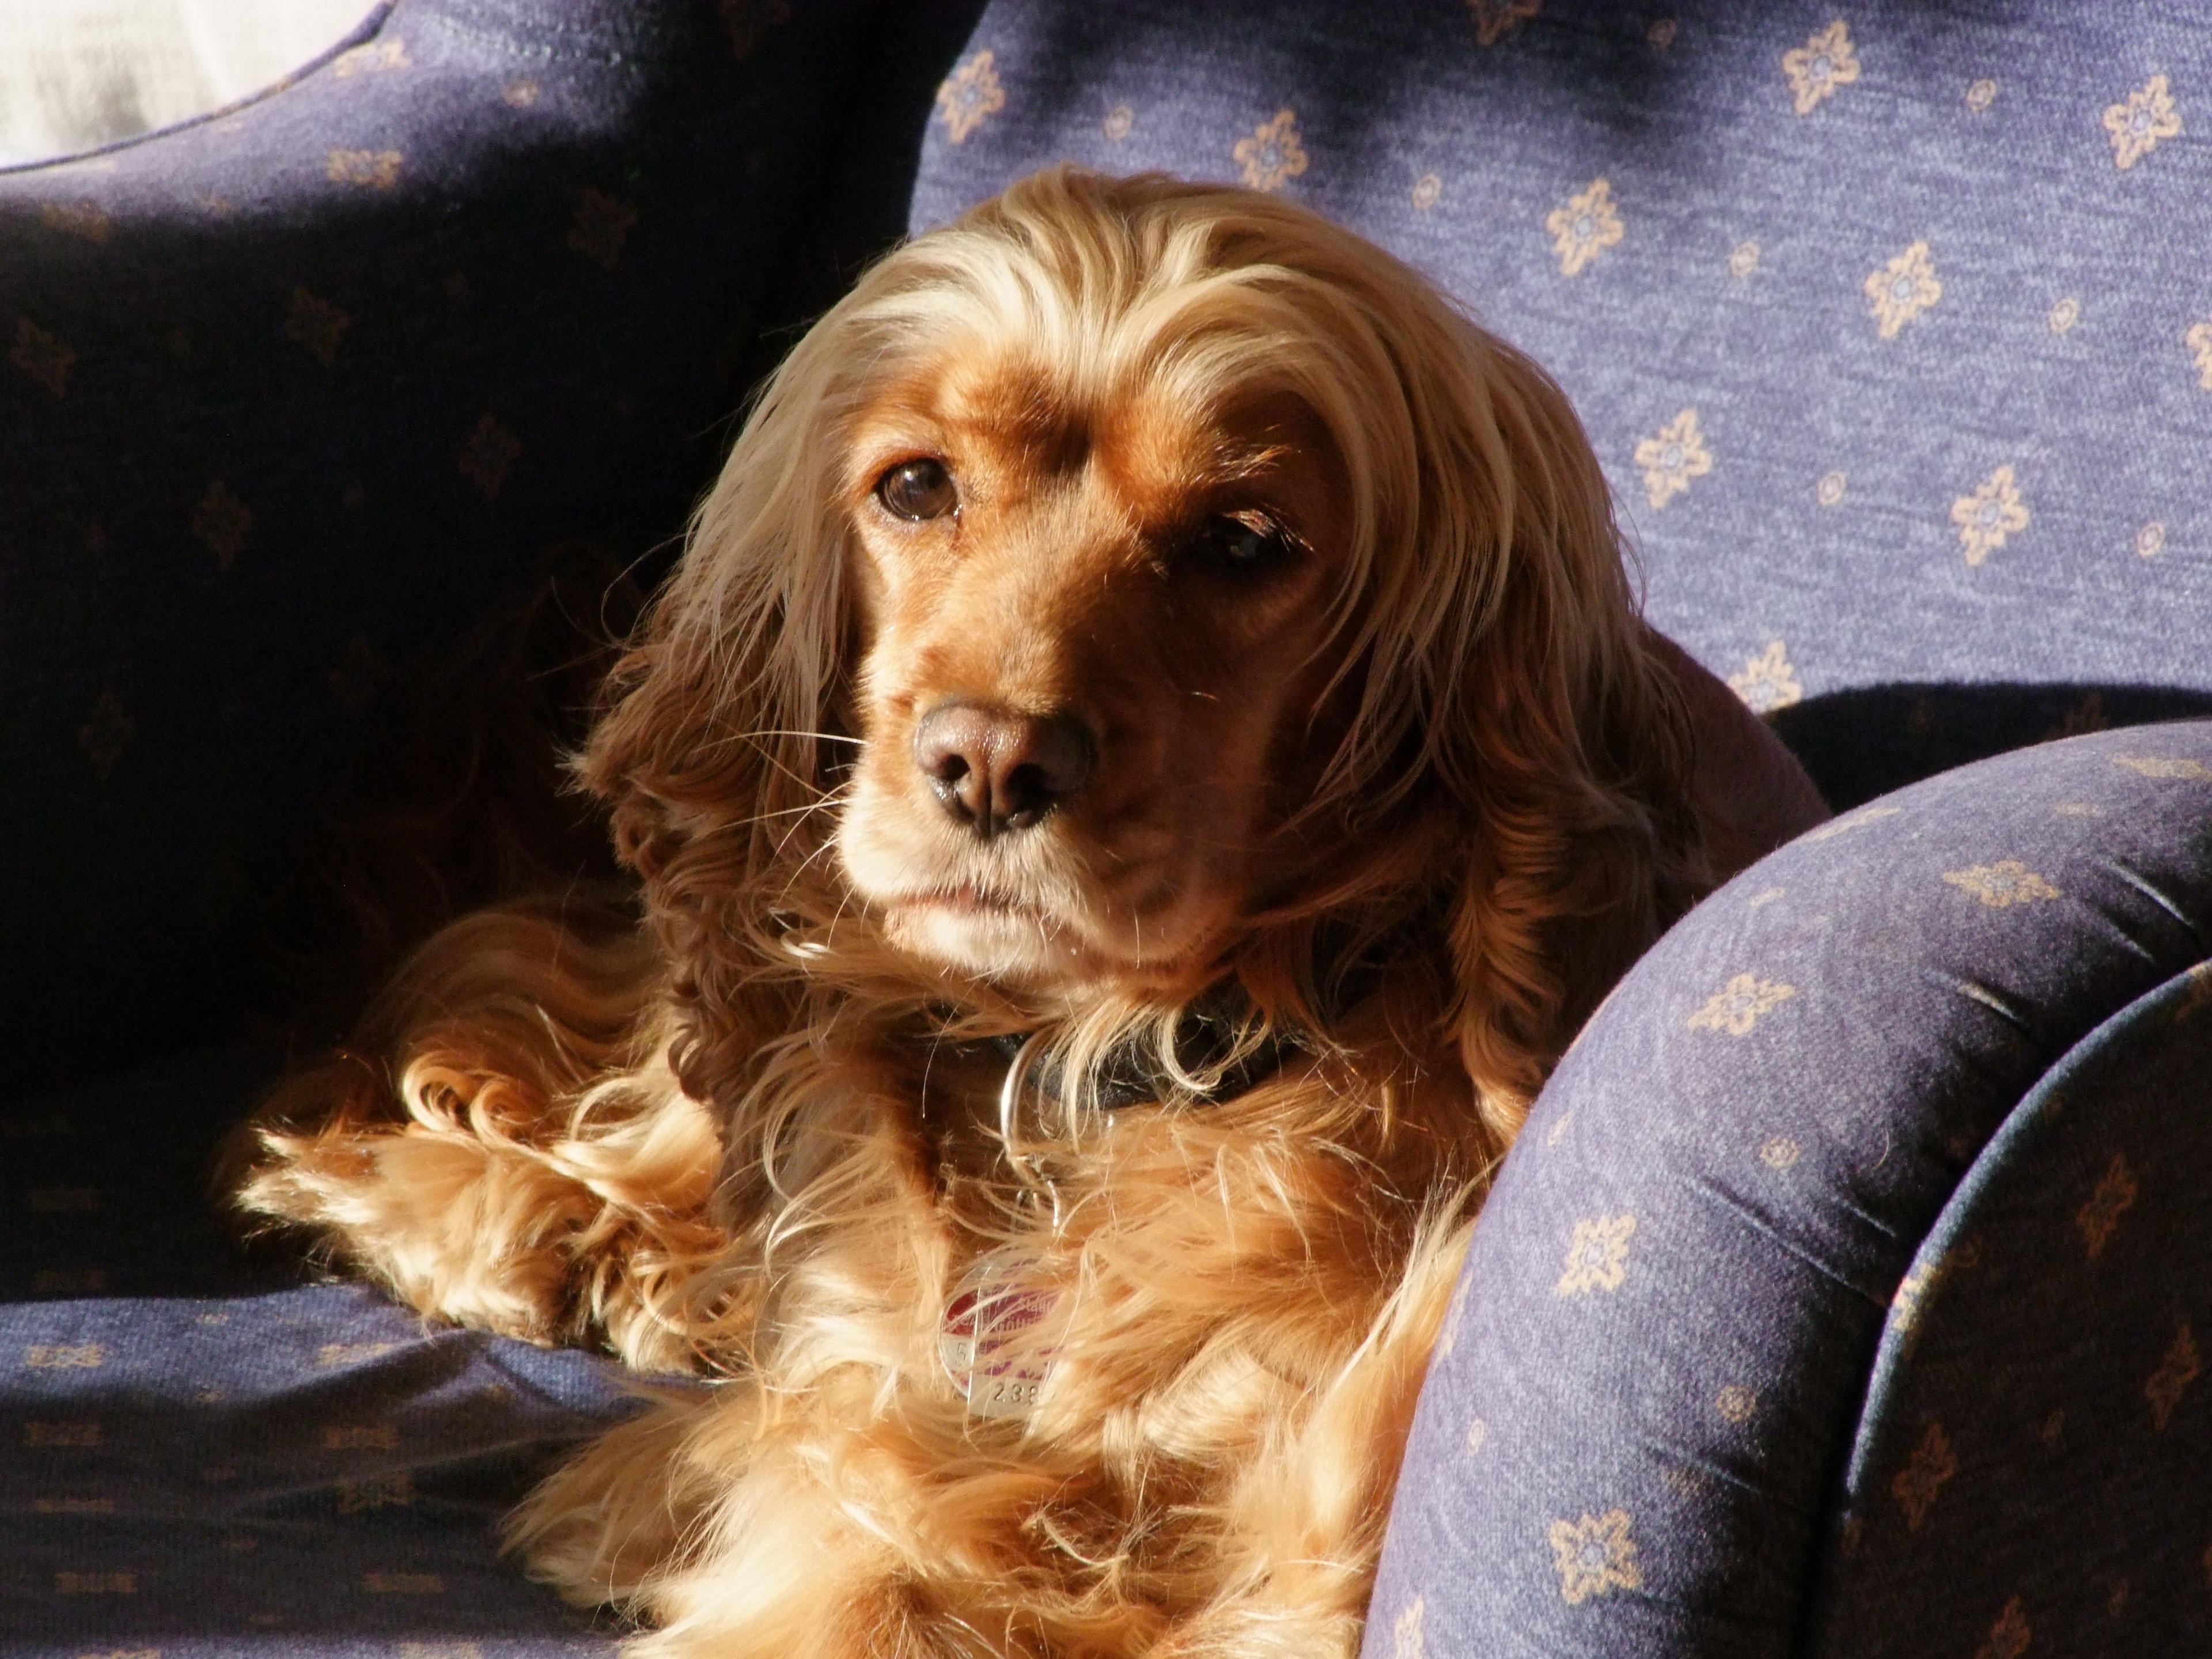
dog, mammal, spaniel, vertebrate, dog breed, cavalier king charles spaniel, brown dog, setter, dog in the armchair, dog in the sunshine, dog like mammal, english cocker spaniel, boykin spaniel, field spaniel, american cocker spaniel